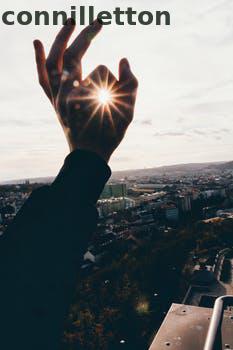
Label: Watermark